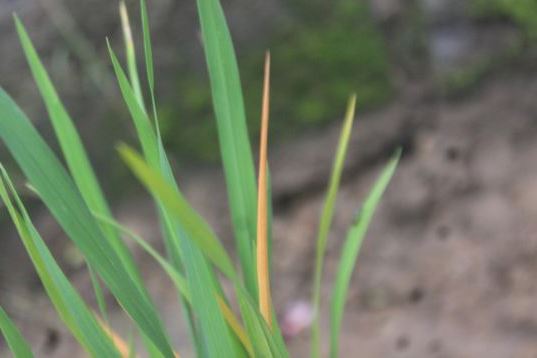
Disease: Tungro